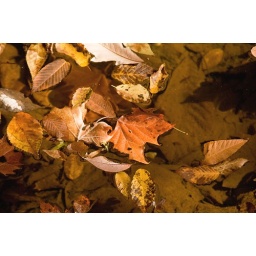
This shot was taken in the side water of the Potomac river at Great Falls